Union Pacific GTELs

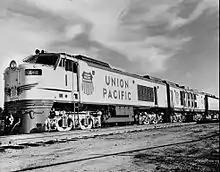
Third-generation GTEL No. 1 in 1965

In 1955, Union Pacific ordered a new turbine–electric, the world's most powerful locomotive. Each would be two units plus a fuel tender, rated at .